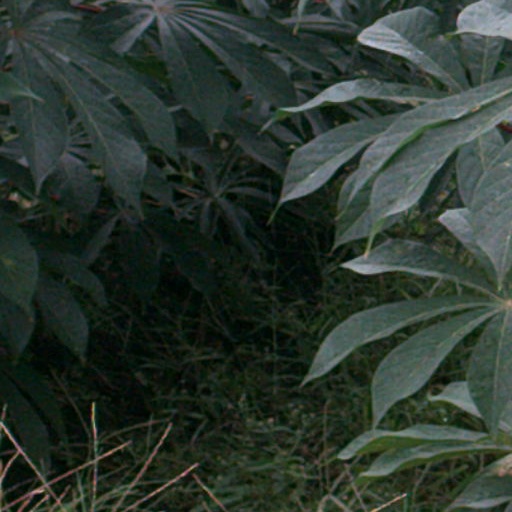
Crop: cassava